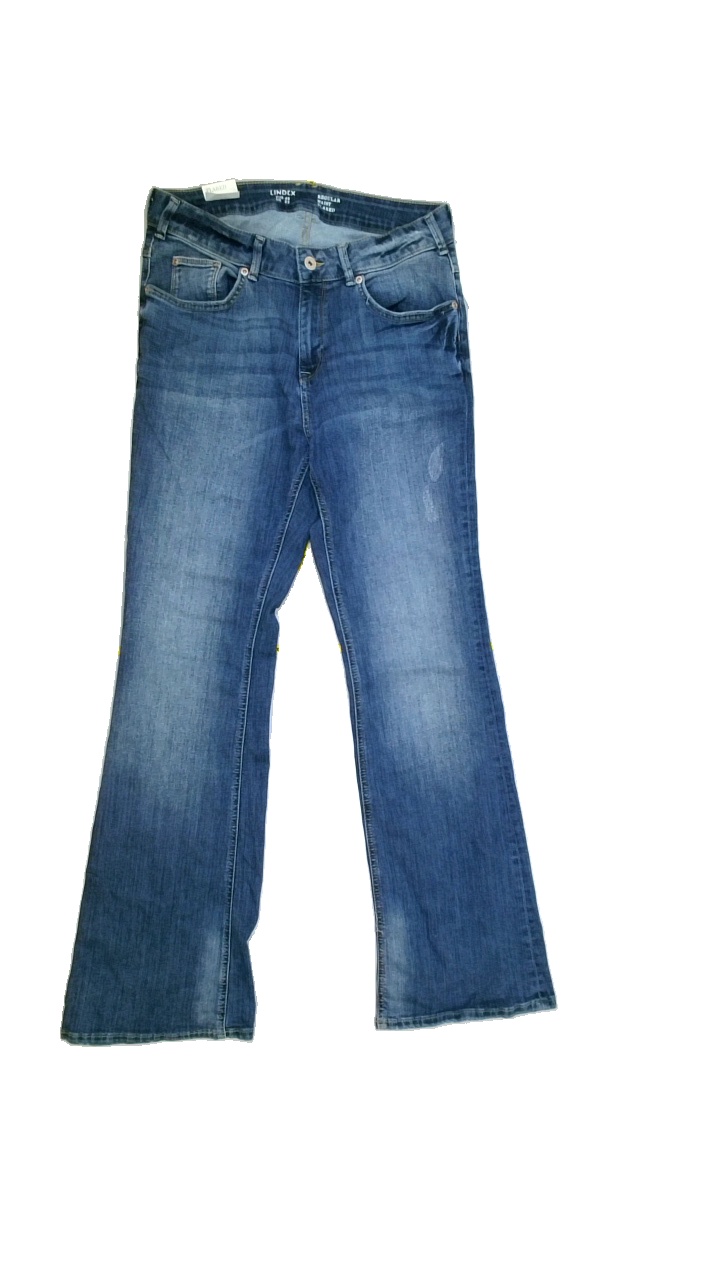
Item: Jeans (Ladies)
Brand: Lindex
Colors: Blue
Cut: Regular
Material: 71%cotton 27%polyester 2%elastane
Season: Autumn
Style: Denim
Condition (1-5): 5
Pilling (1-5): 5
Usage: Reuse
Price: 50-100